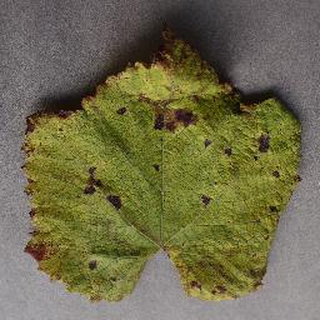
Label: grape_leaf_blight